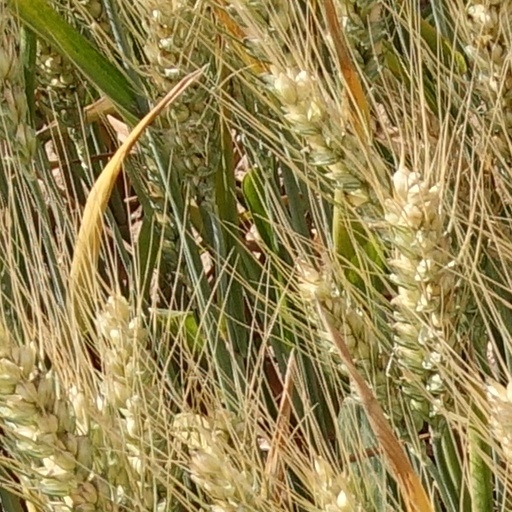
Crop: wheat